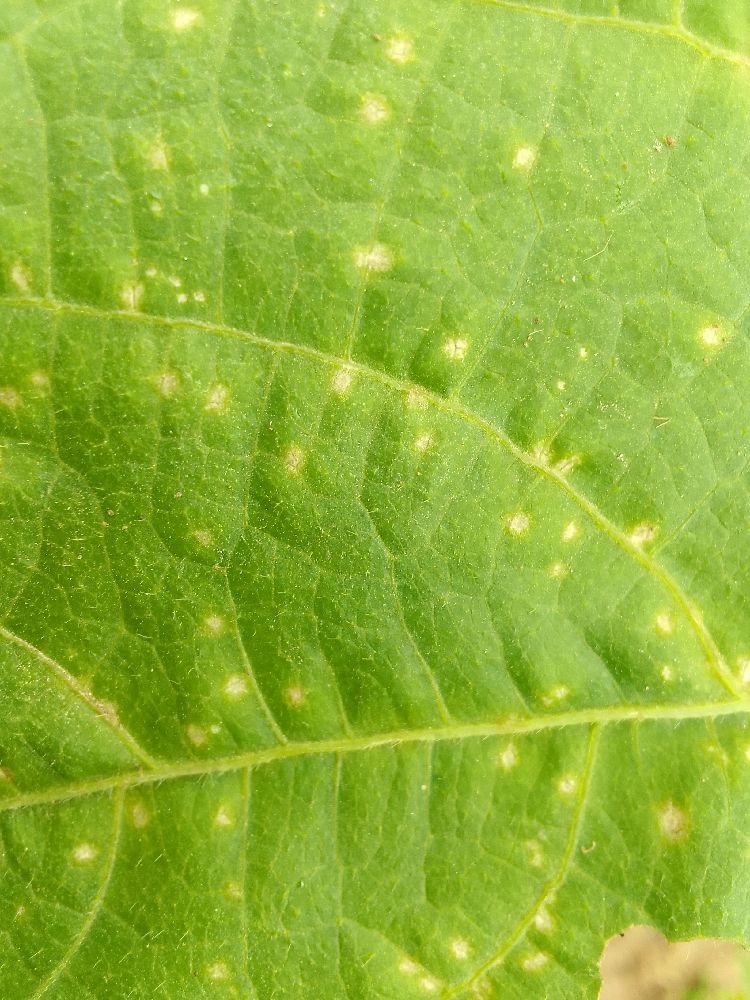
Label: rust